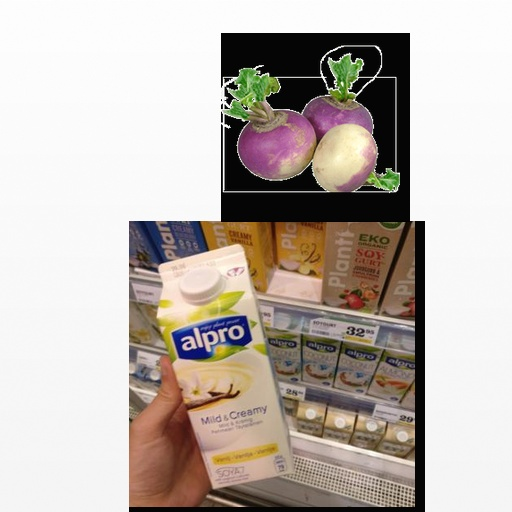
Food items: vanilla_soy_yogurt, turnip